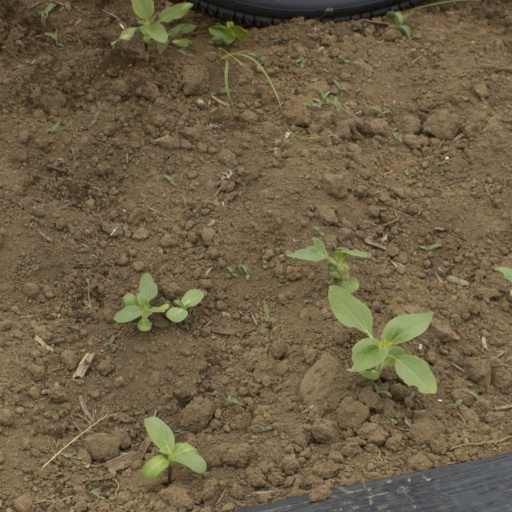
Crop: Jerusalem artichoke